Nicolaes de Helt Stockade

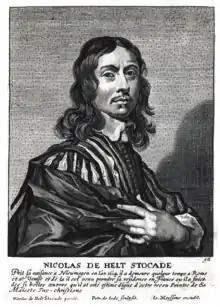

Nicolaes van Helt Stockade (1614–1669), was a Dutch Golden Age painter.